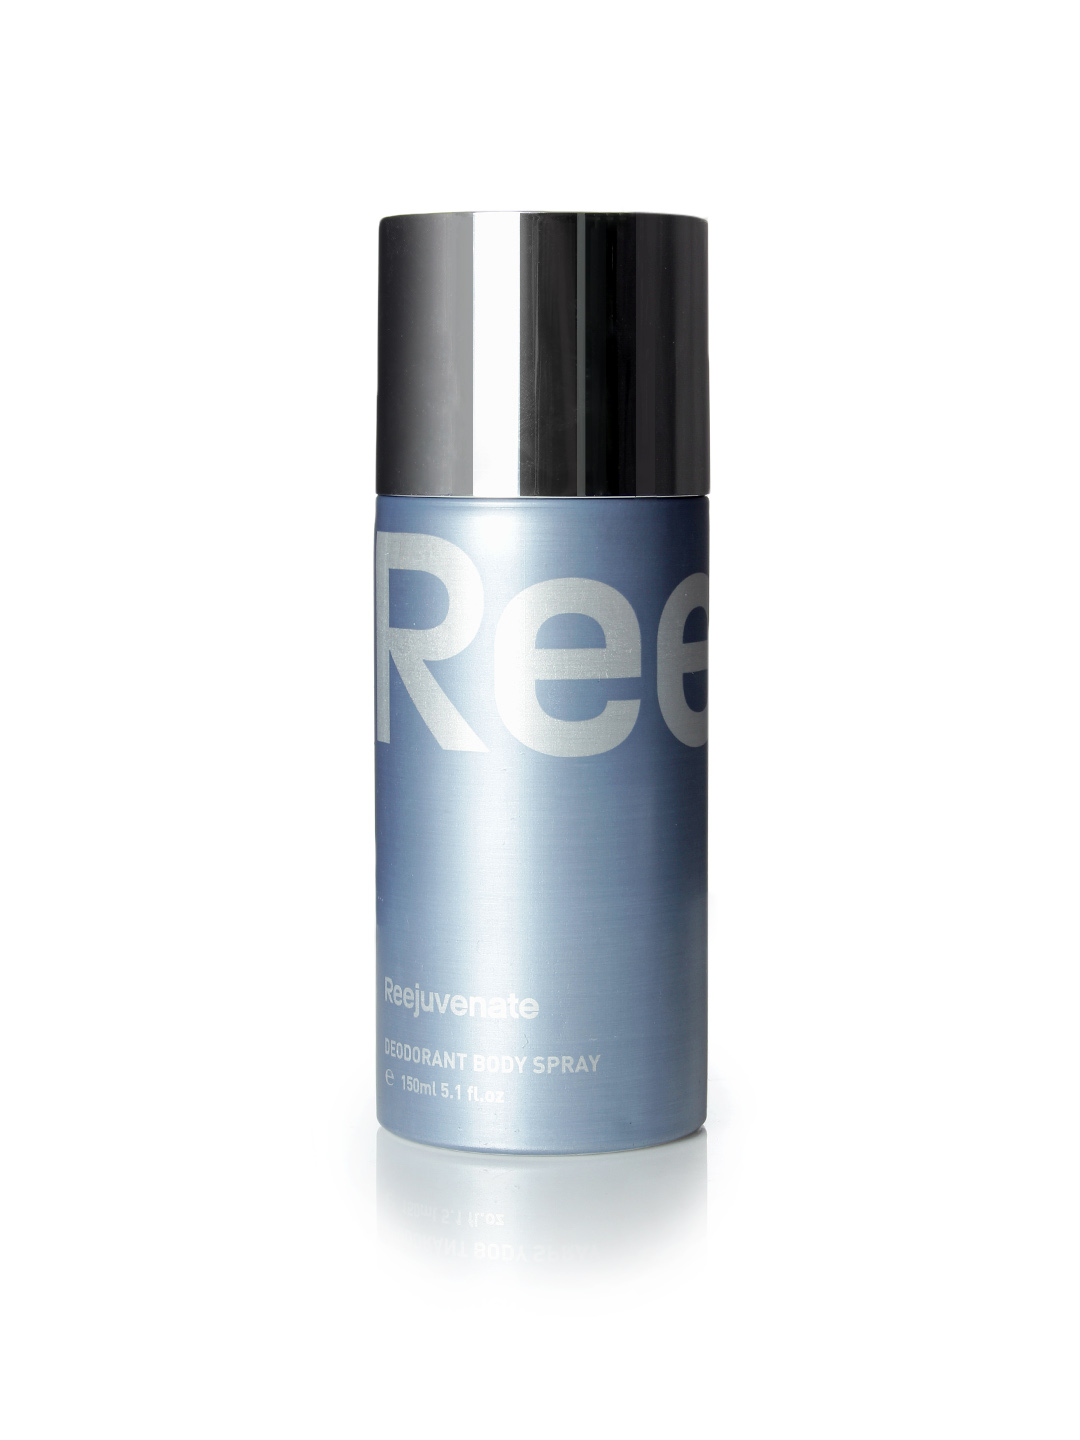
Reebok Men Reejuvenate Deo
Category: Personal Care / Fragrance / Deodorant
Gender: Men
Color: Blue
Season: Spring 2017
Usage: Casual